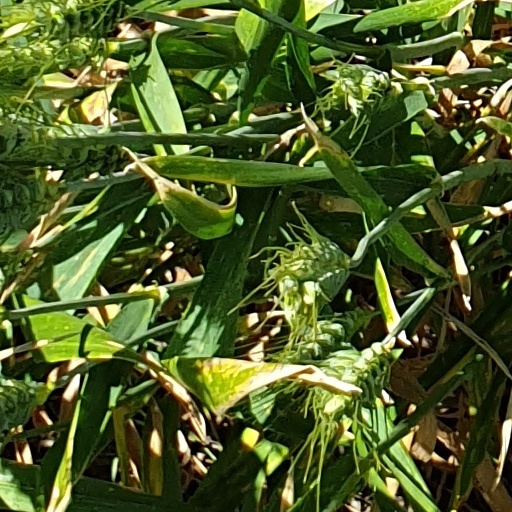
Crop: wheat